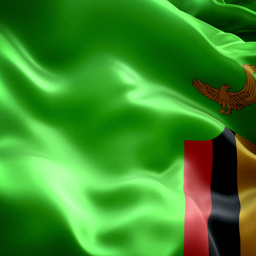
national flag , new and different ripple effect .